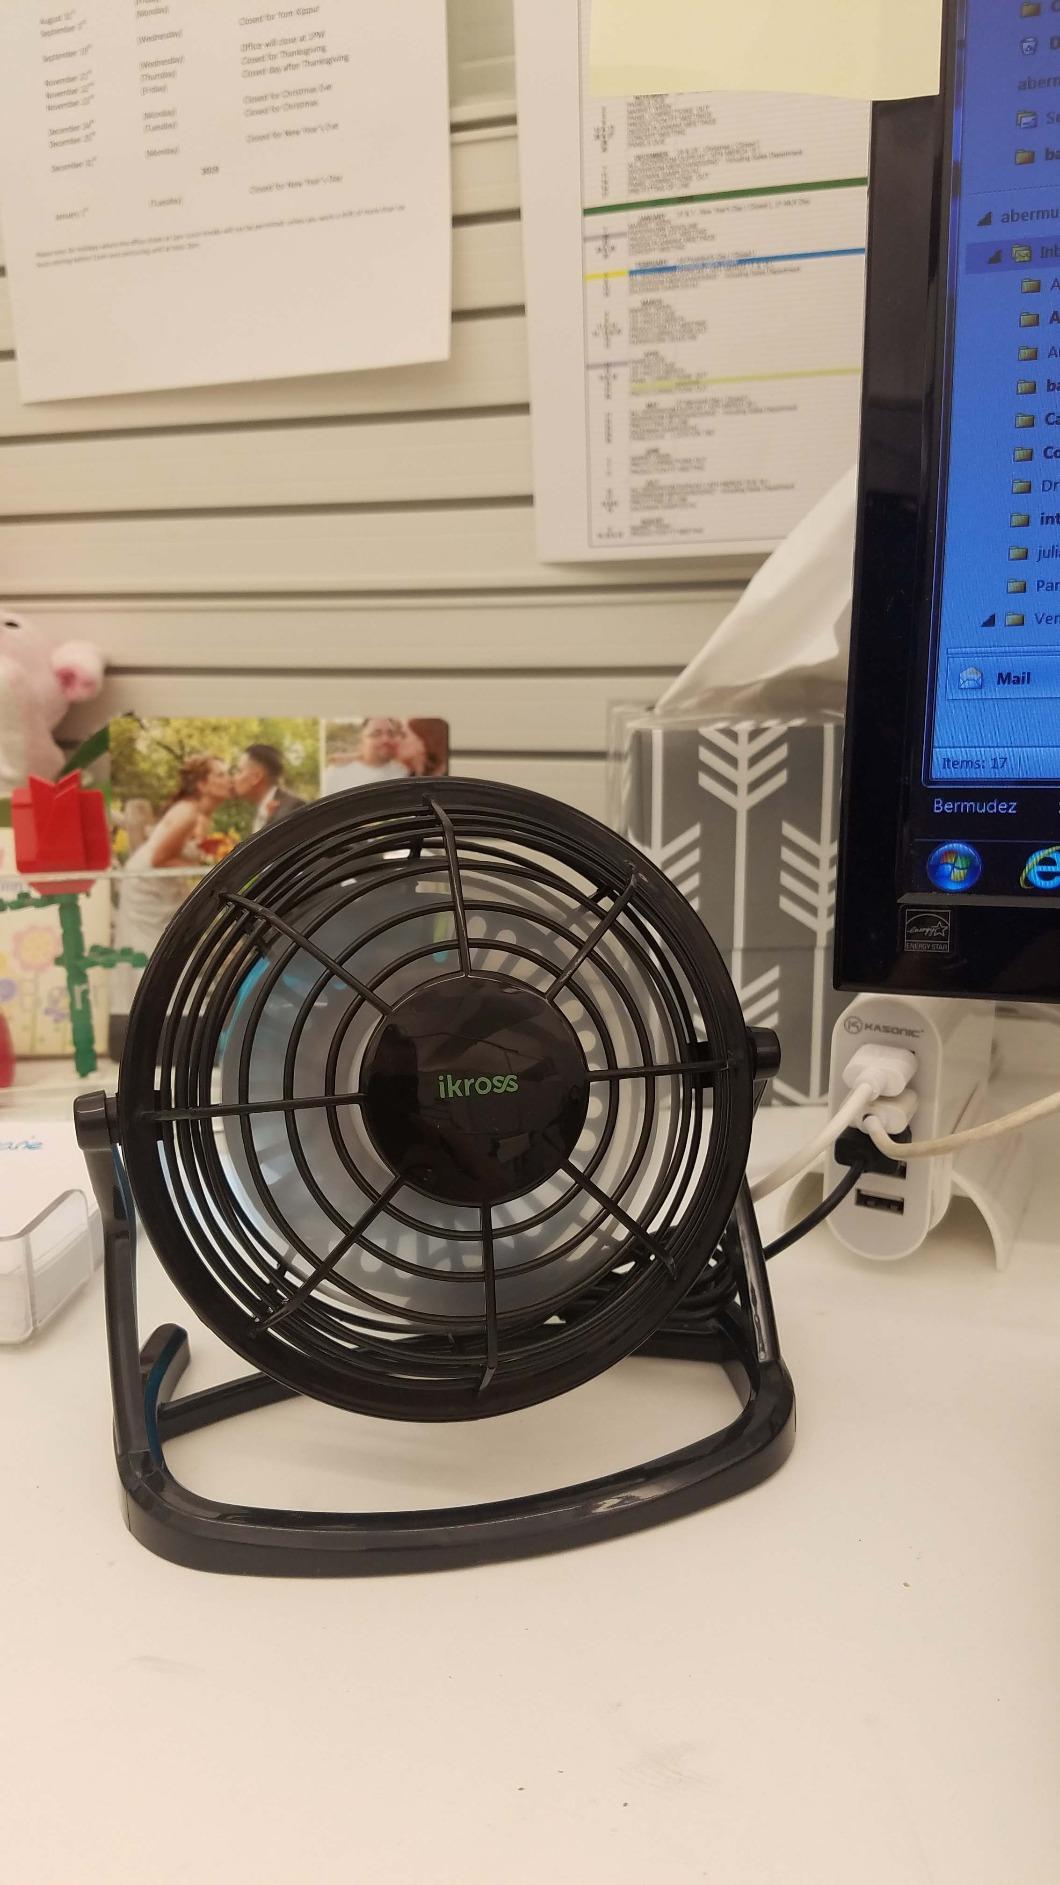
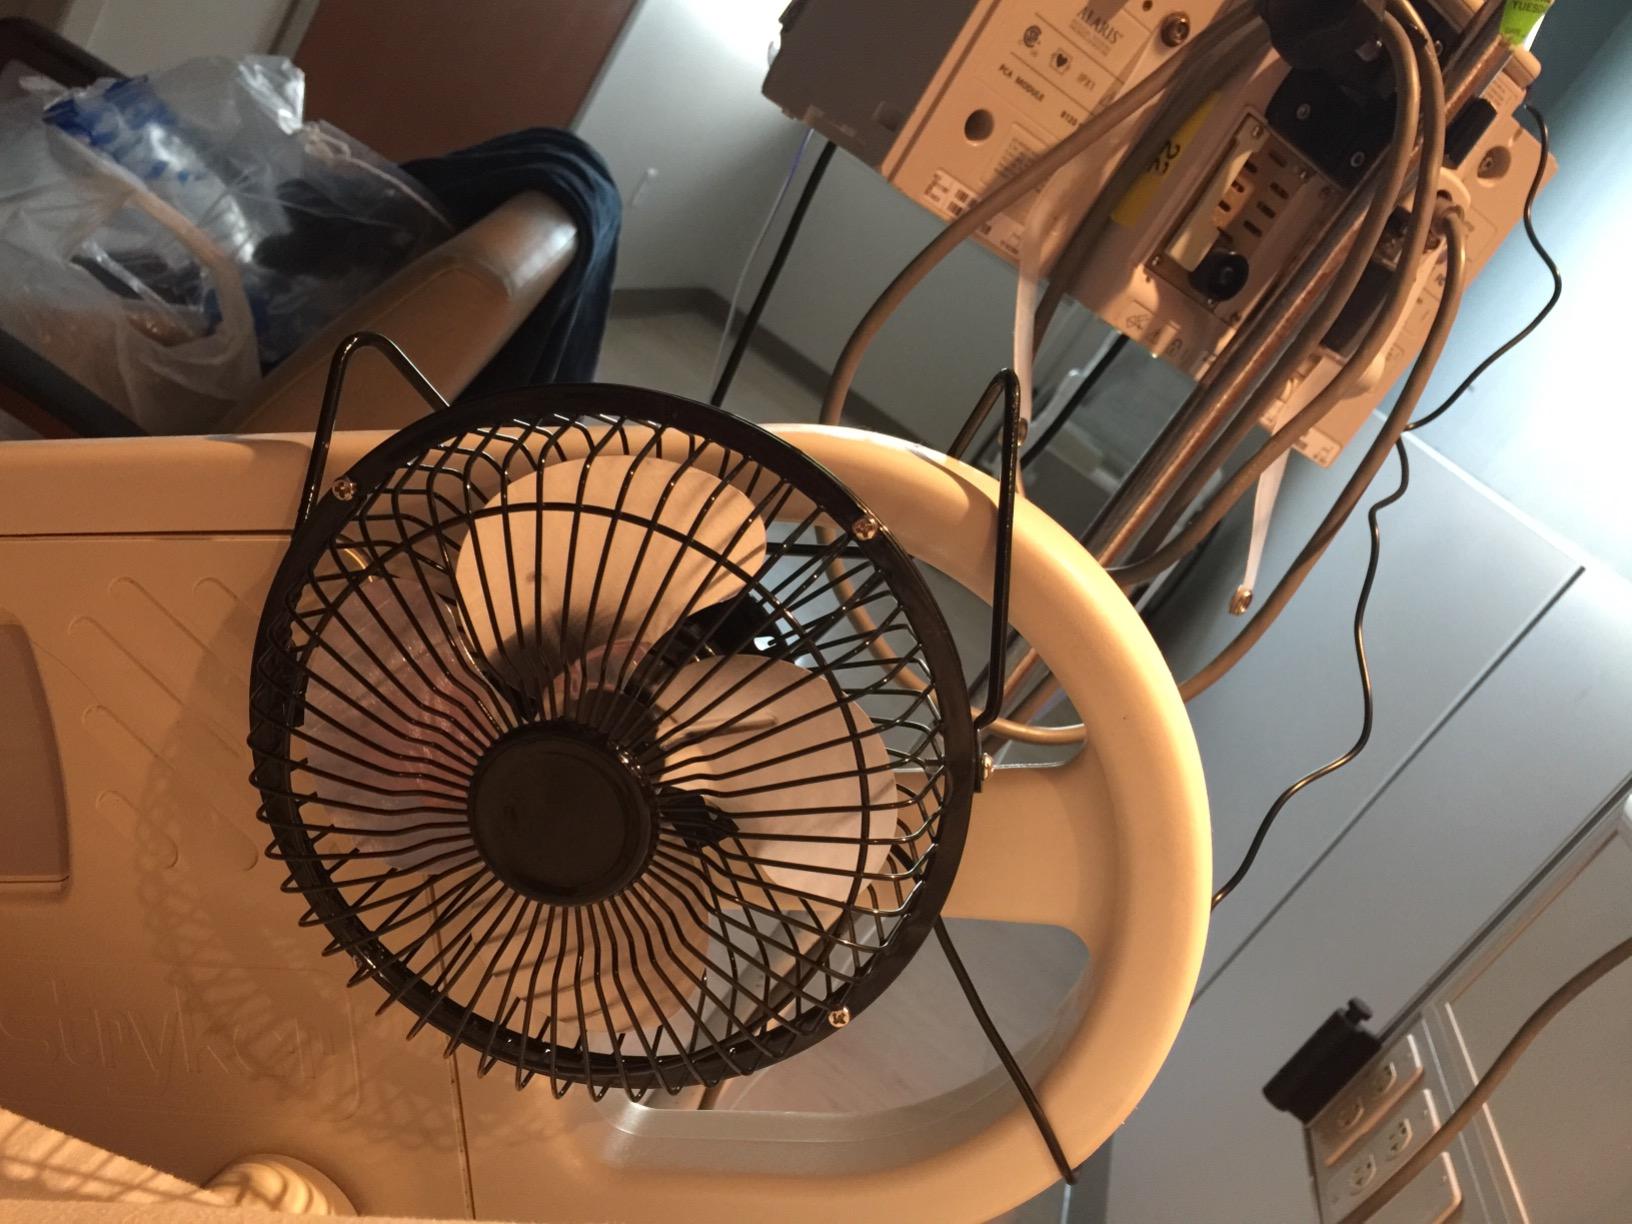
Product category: fan
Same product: no